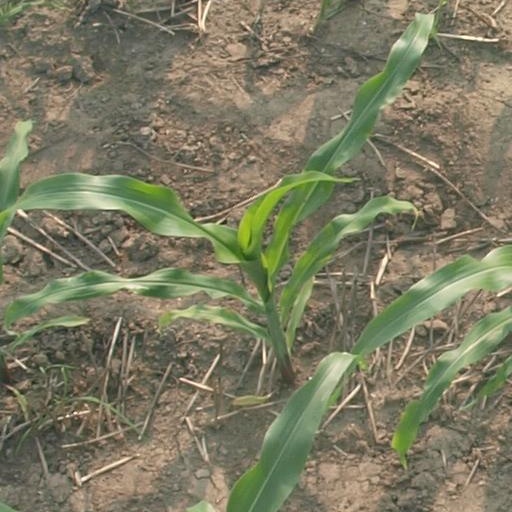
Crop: maize; corn